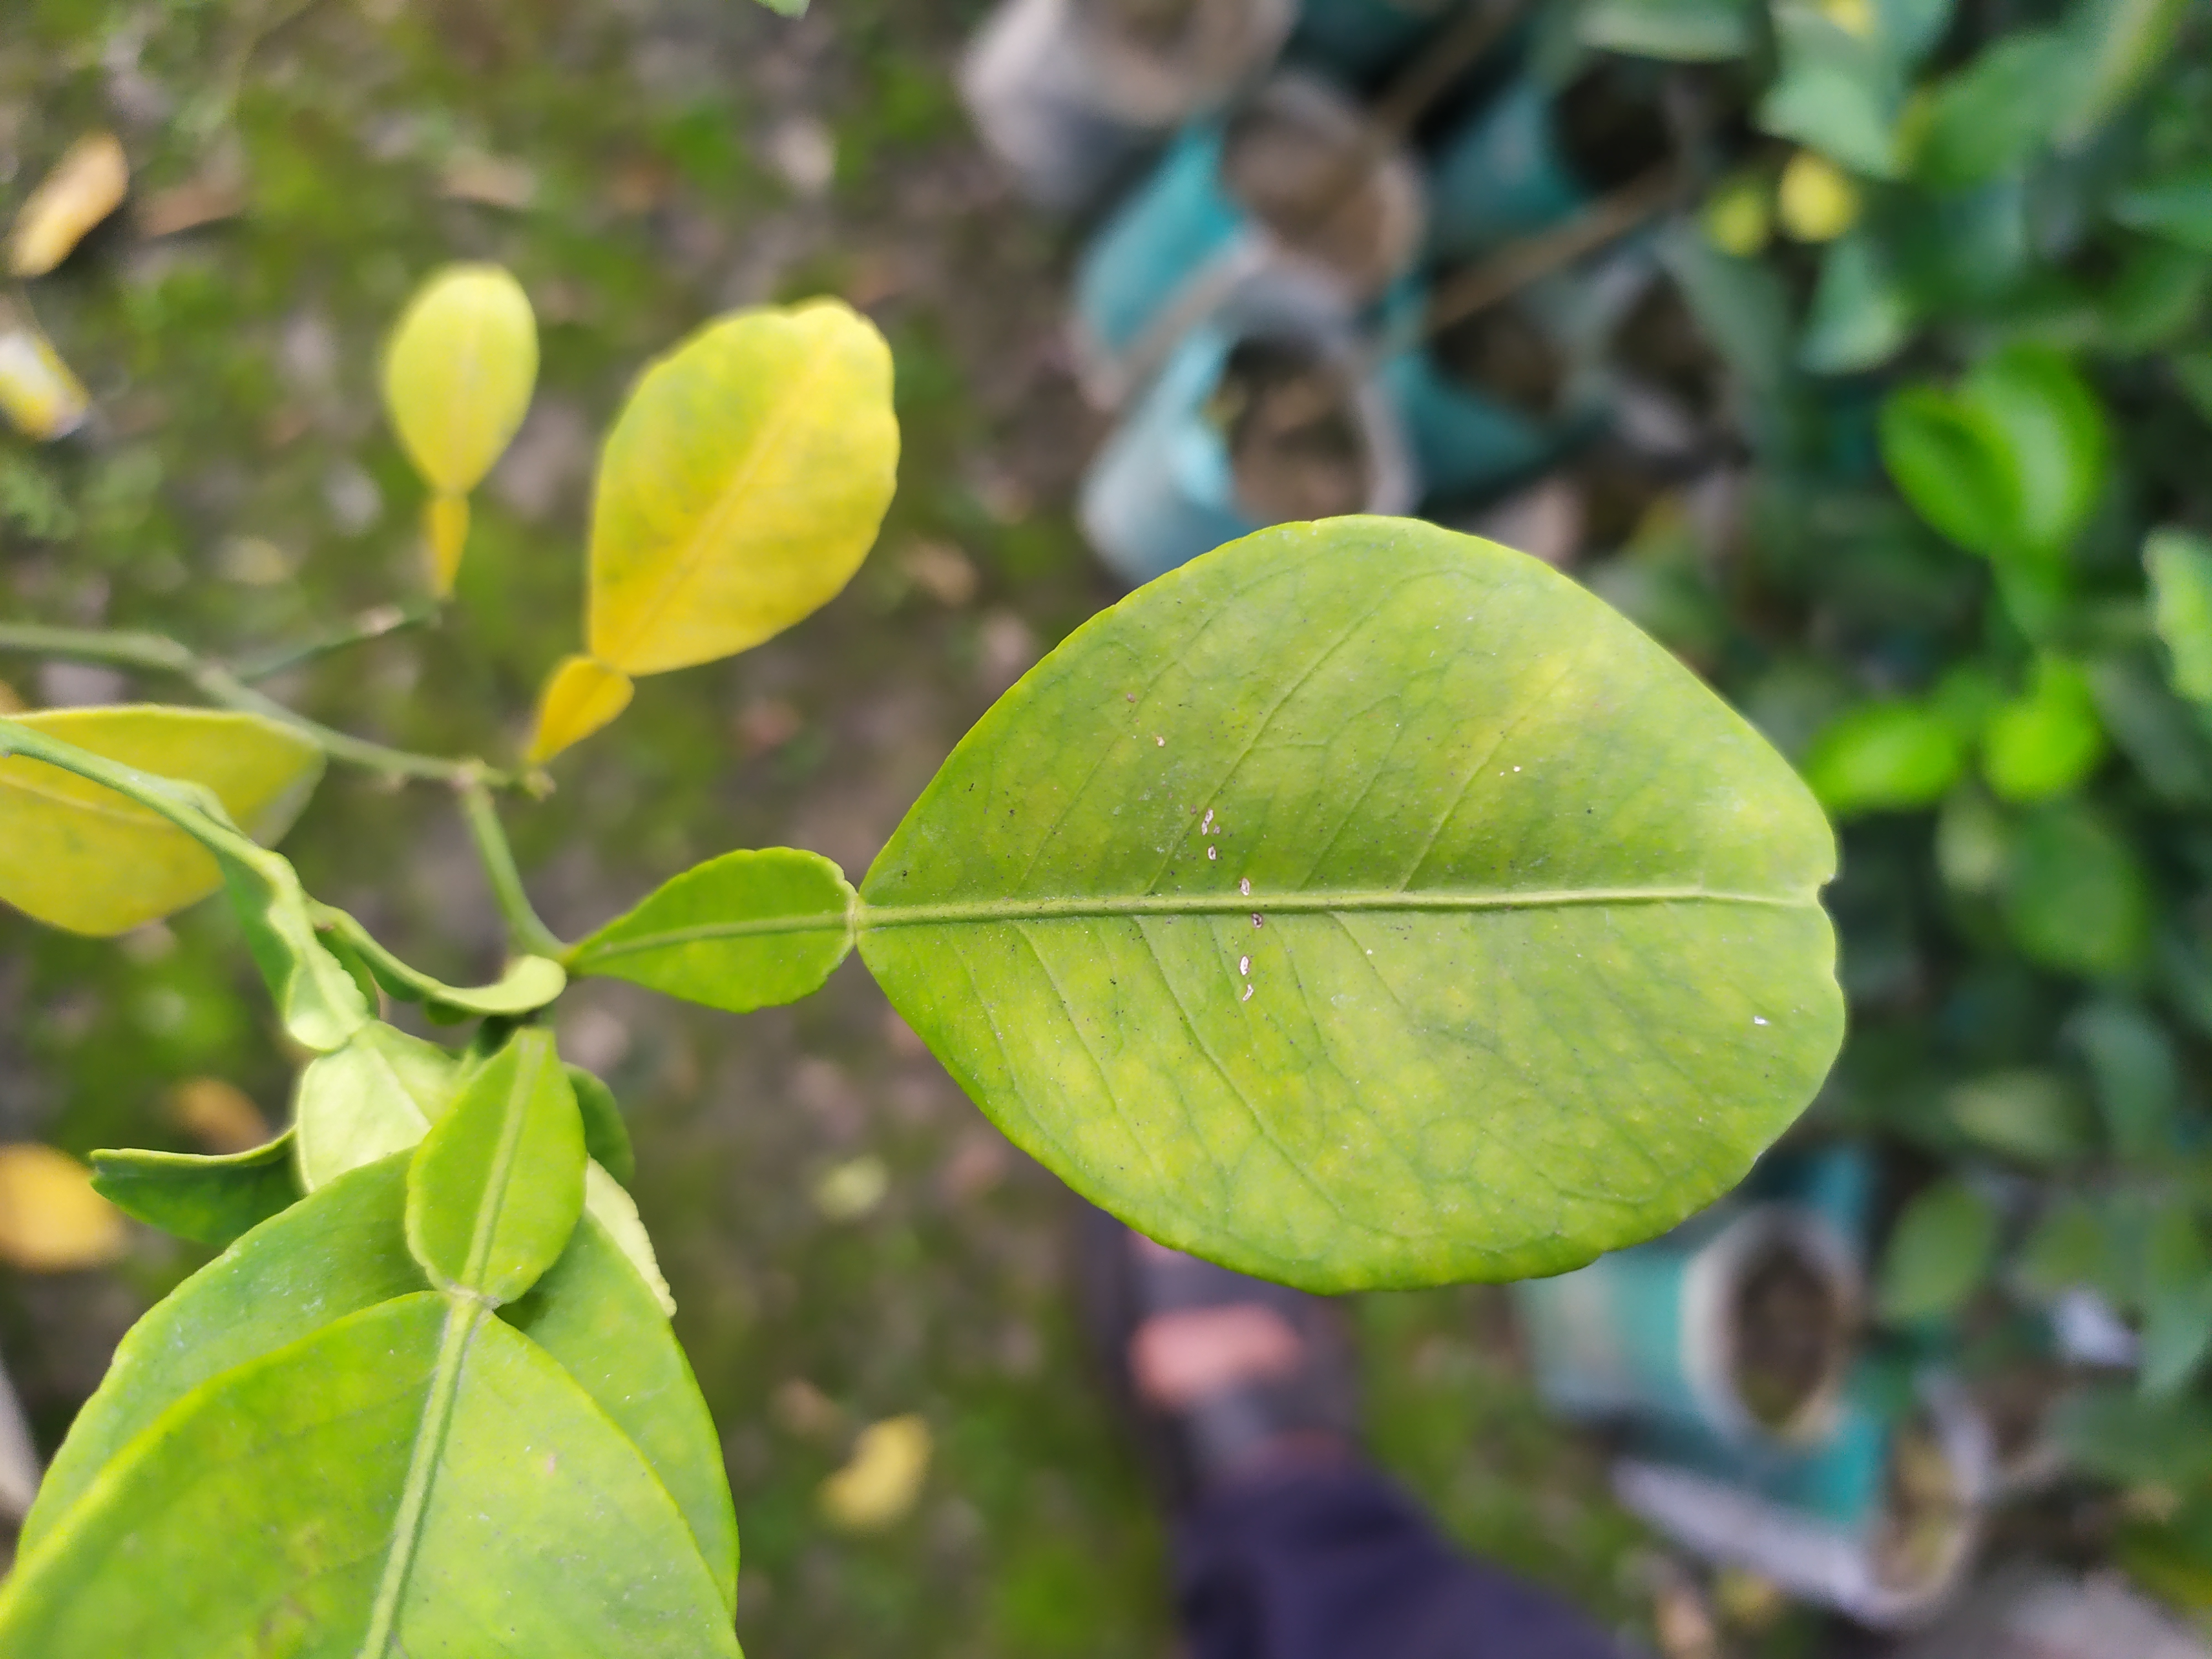
Mandarin leaf variety: Nagpuri